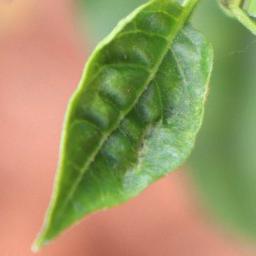
Label: mites_and_trips